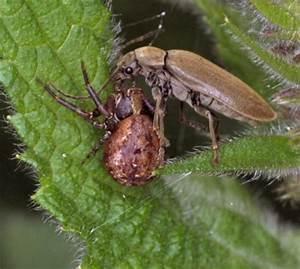
spider